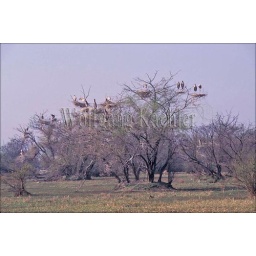
India, bharatpur national park, bird sanctuary, painted storks in trees